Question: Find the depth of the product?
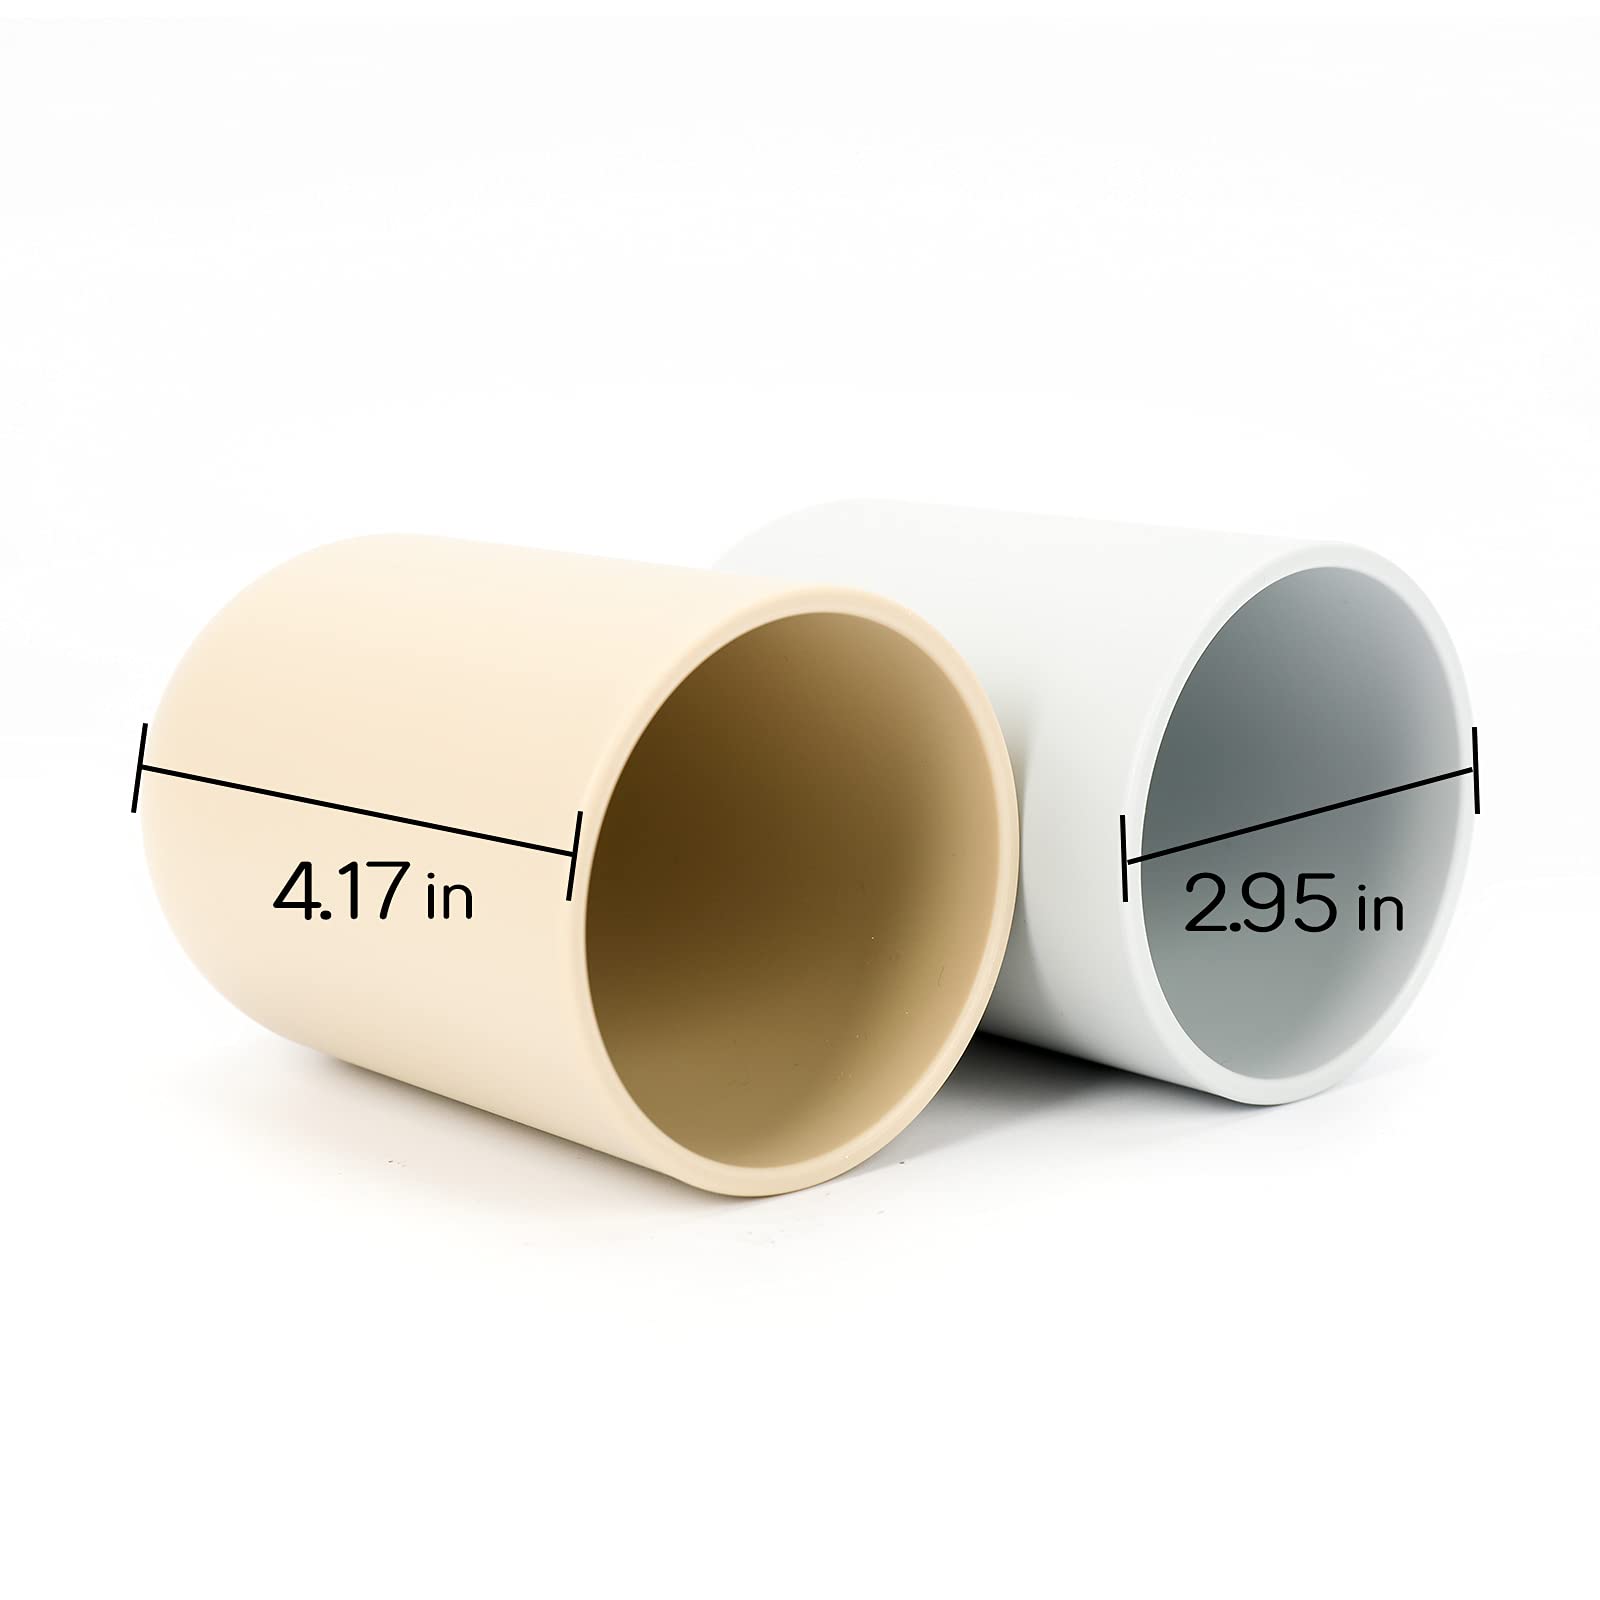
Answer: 4.17 inch